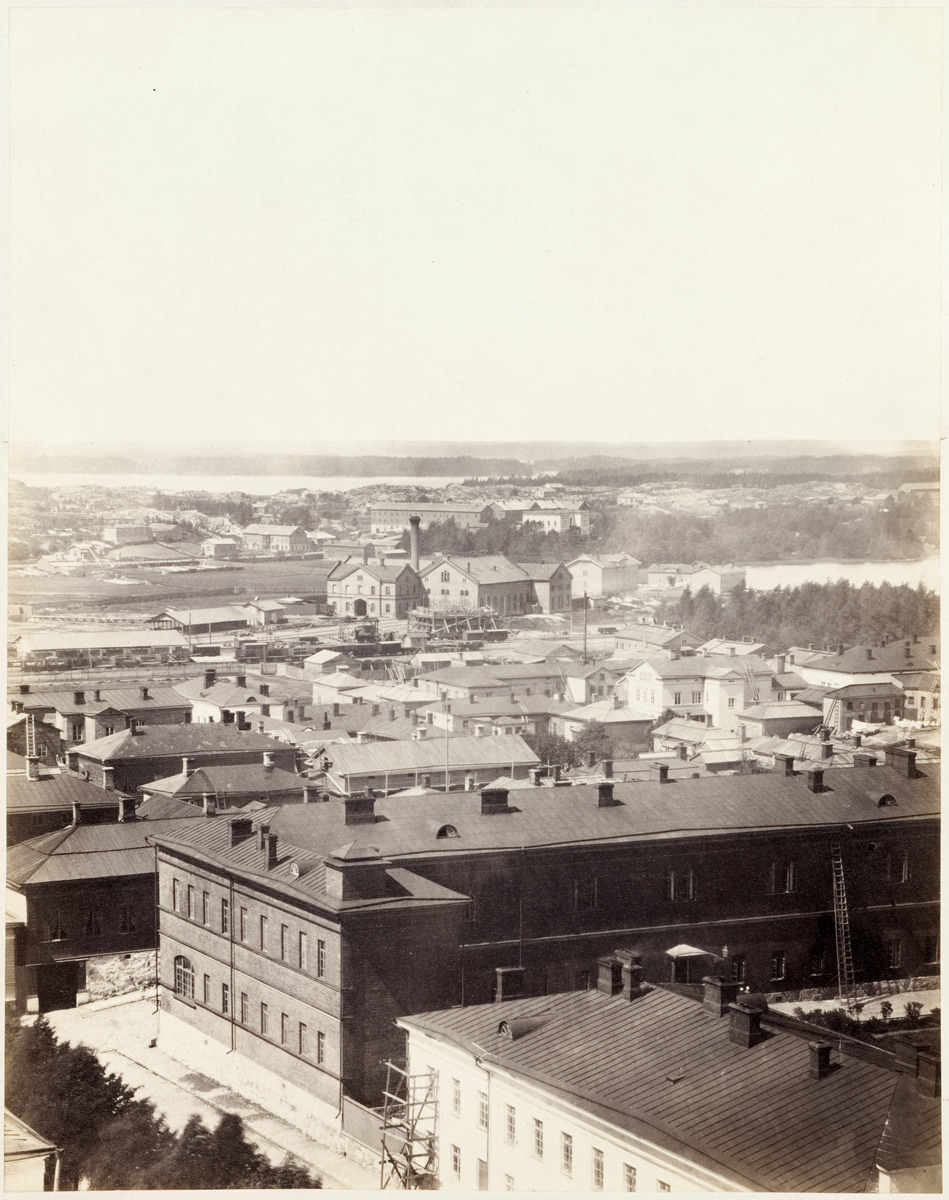
Panoraama Nikolainkirkon tornista luoteeseen, kuva 9
sisällön kuvaus: Panoraama Nikolainkirkon tornista luoteeseen, kuva 9. Etualalla Kirkkokadun varren rakennuksia. mustavalkoinen
Kuvaaja: Hoffers, Eugen, valokuvaaja
Ajankohta: kuvausaika 1866
Aiheet: kadut, tiilirakennukset, puurakennukset